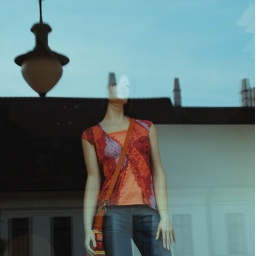
story of a girl who had been beheaded by the spirits of the sky